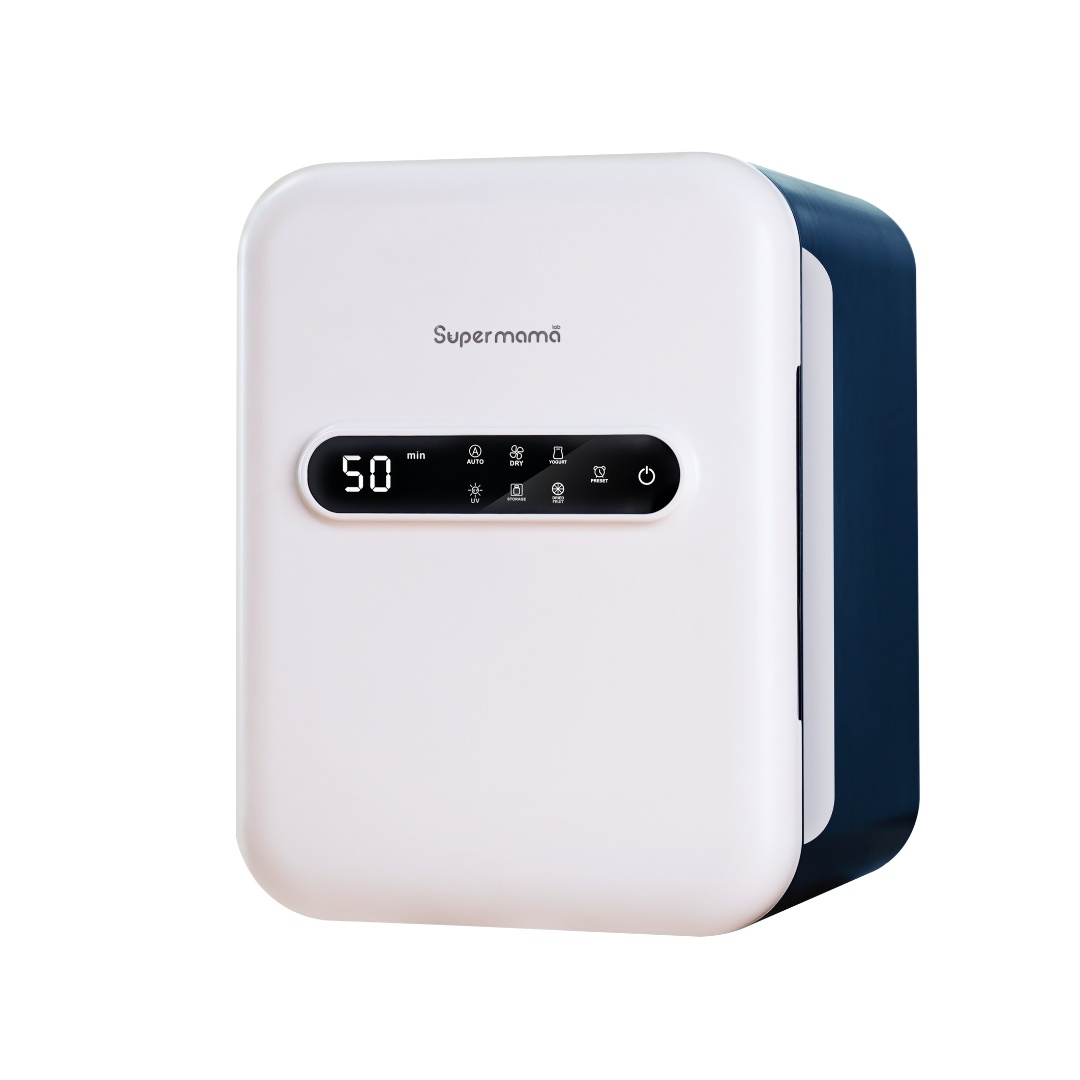
UV House Steriliser 2.0
Protect your baby from germs; keep your baby safe with a UV Steriliser built to last up to 15 years.
Brand: una-supermamalab
Category: Baby & Toddler > Nursing & Feeding > Bottle Warmers & Sterilizers > Sterilizers > UV Sterilizers